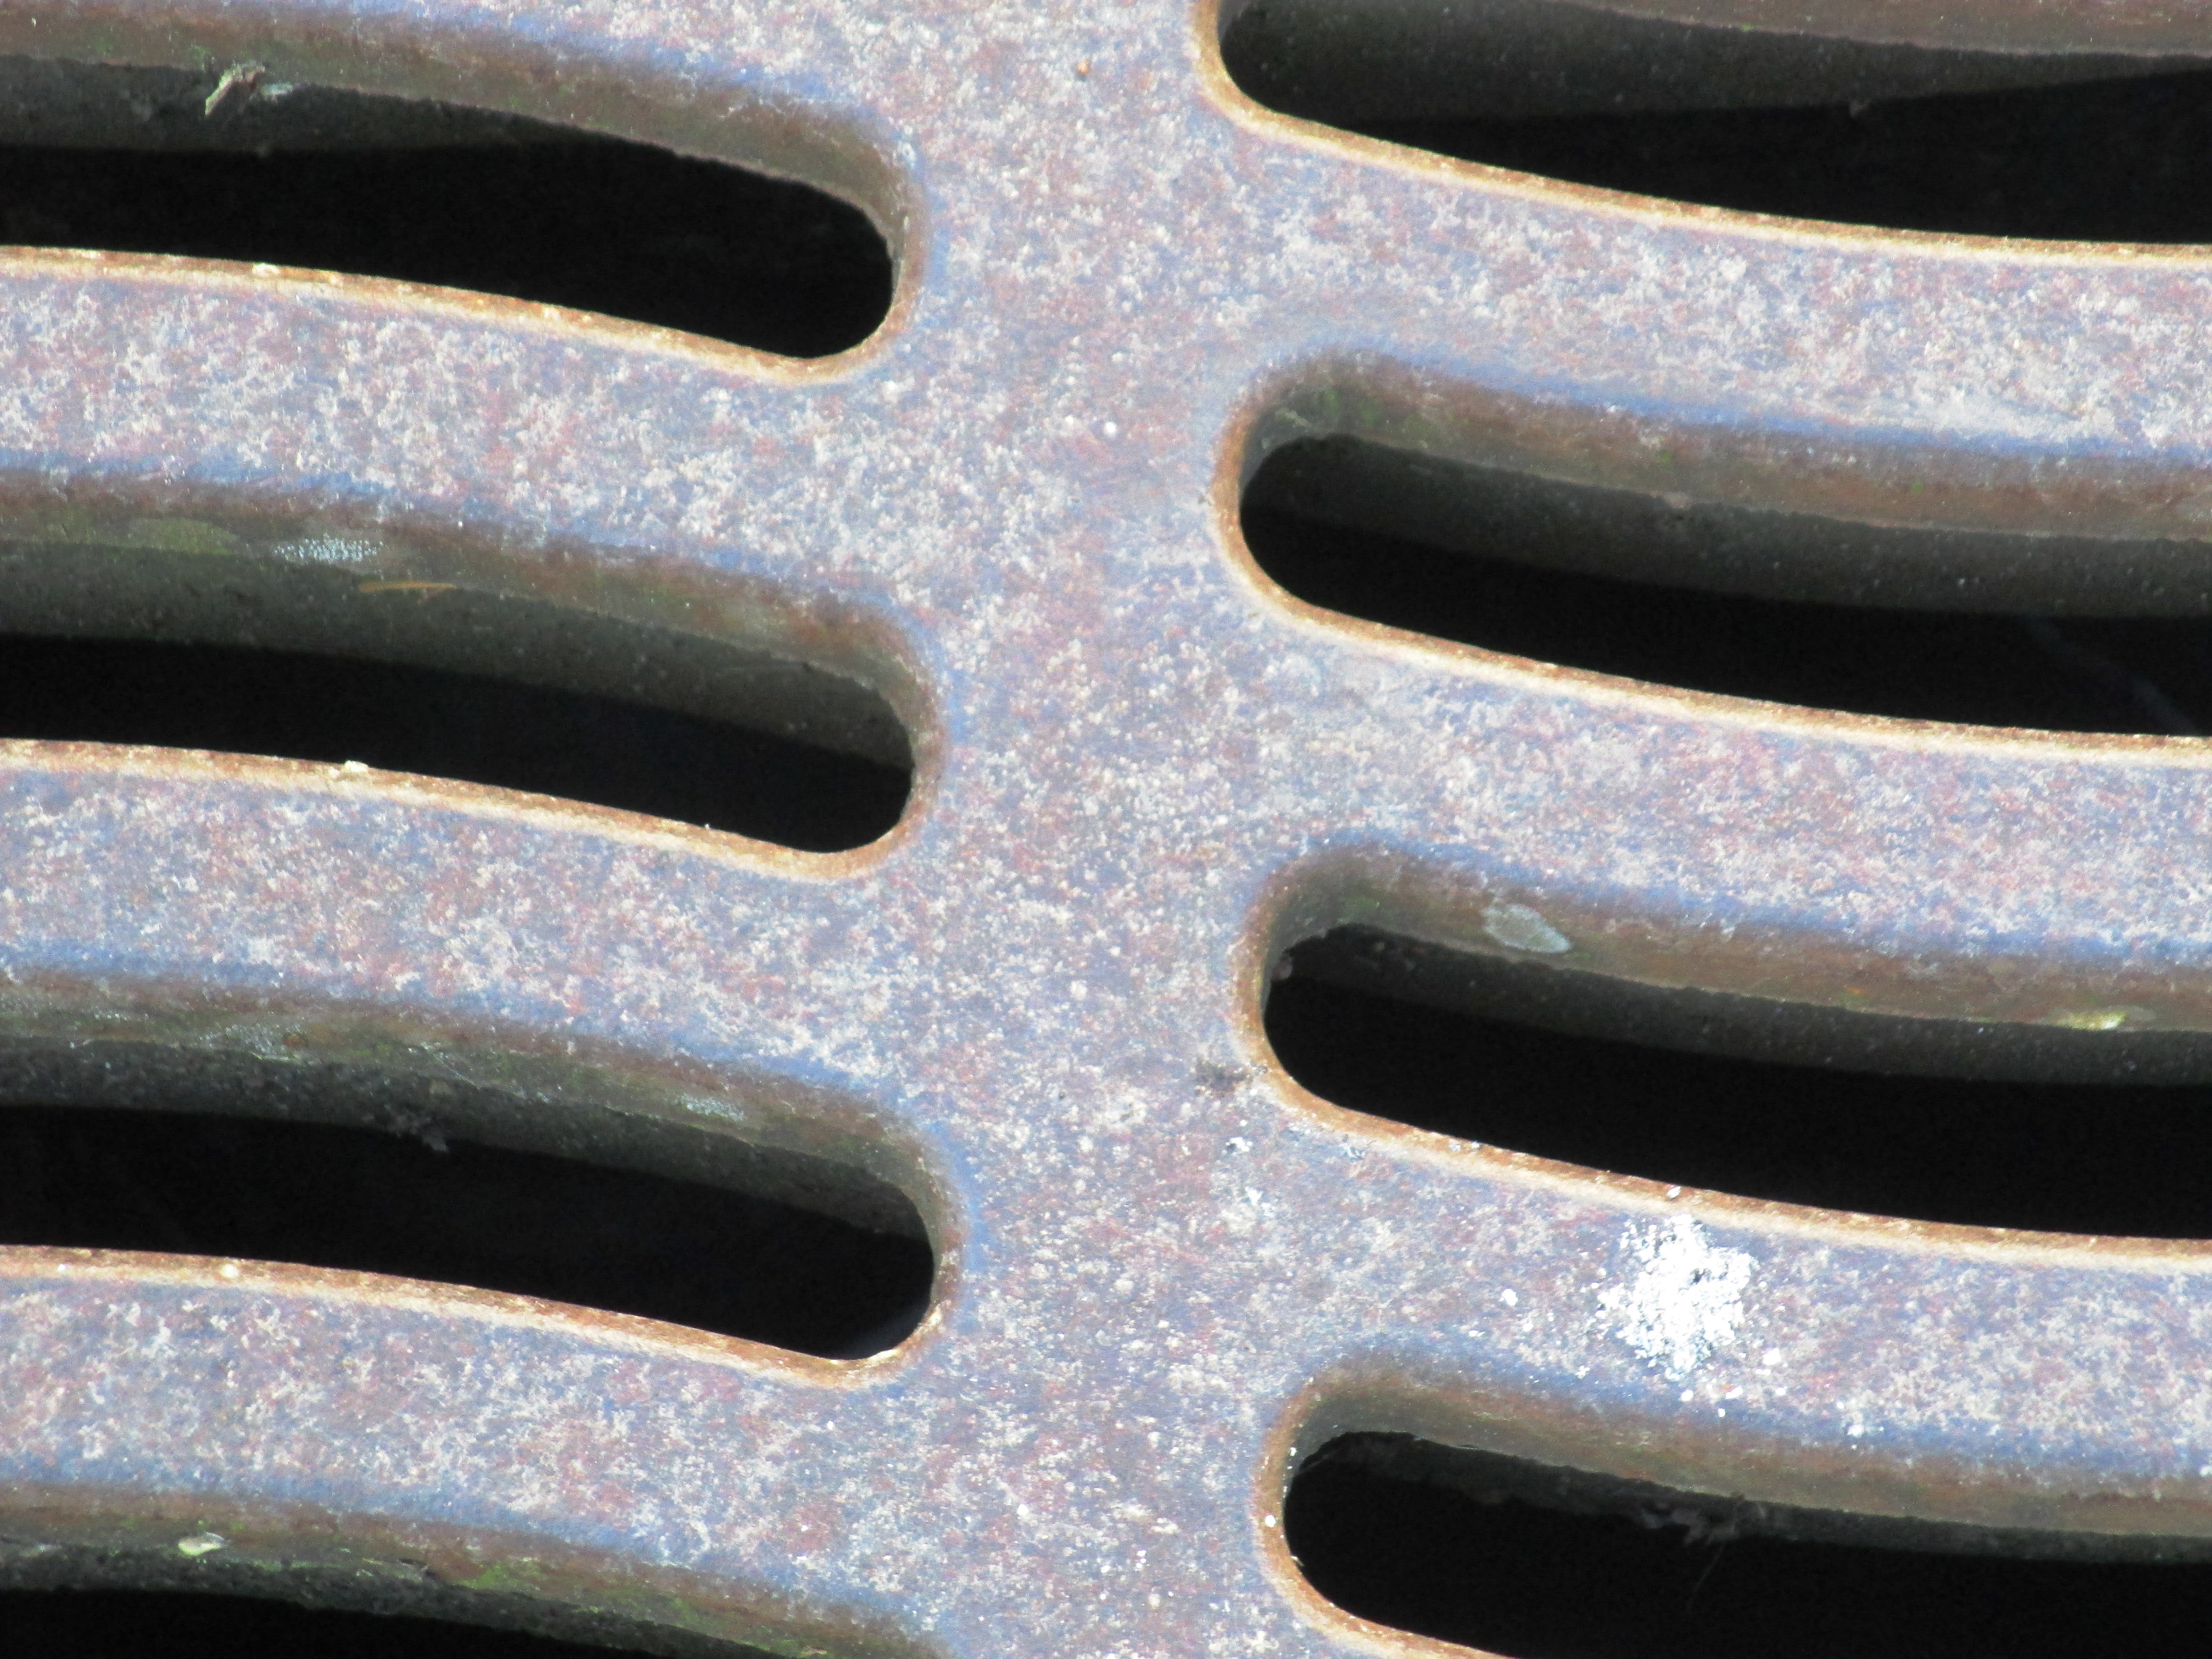
water, road, wheel, tire, bumper, trace, rim, iron, cover, sewage system, automotive exterior, automotive tire